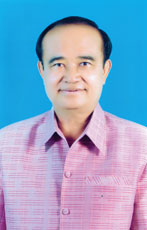
ตุ่น จินตะเวช

| name = ตุ่น จินตะเวช
| honorific-suffix = มหาปรมาภรณ์ช้างเผือก|ม.ป.ช., มหาวชิรมงกุฎ|ม.ว.ม.
| image = ตุ่น จินตะเวช.jpg
| imagesize = 200 px
| birth_date = 29 สิงหาคม พ.ศ. 2488
| birth_place = อำเภอเดชอุดม จังหวัดอุบลราชธานี
| death_place = โรงพยาบาลสรรพสิทธิประสงค์ จังหวัดอุบลราชธานี
| spouse = อรนุช จินตะเวช
| religion = พุทธ
| party = พรรคมหาชน|มหาชน (2546–2549)พรรคชาติไทย|ชาติไทย (2549–2551)พรรคชาติไทยพัฒนา|ชาติไทยพัฒนา (2551–2558)
ตุ่น จินตะเวช (29 สิงหาคม พ.ศ. 2488 – 28 เมษายน พ.ศ. 2558) เป็นอดีตสมาชิกสภาผู้แทนราษฎรจังหวัดอุบลราชธานี 8 สมัย สังกัดพรรคชาติไทยพัฒนา และเป็นสมาชิกสภาผู้แทนราษฎรเพียงคนเดียวของพรรคฯ ที่ได้รับเลือกตั้งในพื้นที่ภาคตะวันออกเฉียงเหนือ จากการเลือกตั้ง พ.ศ. 2554 และเป็นพี่ชายของนายปัญญา จินตะเวช สมาชิกสภาผู้แทนราษฎร สังกัดพรรคเพื่อไทย
== ประวัติ ==
ตุ่น จินตะเวช เกิดเมื่อวันที่ 29 สิงหาคม พ.ศ. 2488 สำเร็จการศึกษาระดับปริญญาตรี สาขาเกษตรศาสตร์ จาก Gregorio Araneta University ประเทศฟิลิปปินส์ ตุ่น สมรสกับนางอรนุช จินตะเวช รองนายกองค์หารบริหารส่วนจังหวัดอุบลราชธานี มีบุตร 4 คน คือ บัญชีรายการแสดงทรัพย์สินและหนี้สินของนายตุ่น จินตะเวช
# นายทนงศักดิ์ จินตะเวช
# นายอัครพล จินตะเวช อดีตผู้สมัคร ส.ส. อุบลราชธานี สังกัดพรรคชาติไทยพัฒนา
# นายนันท์นภัส จินตะเวช
# นางสาวตวงทิพย์ จินตะเวช ส.ส. อุบลราชธานี เขต11 สังกัดพรรคภูมิใจไทย
== การทำงาน ==
ตุ่น จินตะเวช เป็นอดีตผู้ใหญ่บ้านและกำนันในอำเภอเดชอุดม ต่อมาได้รับเลือกตั้งเป็นสมาชิกสภาผู้แทนราษฎรจังหวัดอุบลราชธานีตั้งแต่ปี พ.ศ. 2526 สังกัดพรรคกิจสังคม และได้รับเลือกตั้งเรื่อยมาในสังกัดพรรคการเมืองอื่น อาทิ พรรคปวงชนชาวไทย พรรคความหวังใหม่ ตามลำดับ ต่อมาในการเลือกตั้ง พ.ศ. 2548 ได้ย้ายมาสังกัดพรรคมหาชน และเป็นหนึ่งในสอง ส.ส.ของพรรคมหาชน ที่ได้รับเลือกตั้งเป็น ส.ส. และในการเลือกตั้ง พ.ศ. 2550 ได้ลงสมัครในสังกัดพรรคชาติไทย และในการเลือกตั้ง พ.ศ. 2554 ได้ลงสมัครในนามพรรคชาติไทยพัฒนา และเป็น ส.ส.เพียงคนเดียวของพรรคที่ชนะการเลือกตั้งเป็น ส.ส.ในพื้นที่ภาคอีสาน
== ถึงแก่อนิจกรรม ==
ตุ่น จินตะเวช เสียชีวิตด้วยโรคหัวใจวายเฉียบพลัน เมื่อวันที่ 28 เมษายน พ.ศ. 2558 สิริอายุรวม 69 ปี โรคหัวใจ คร่า 'ตุ่น จินตะเวช' อดีต ส.ส.อุบลฯ มีพิธีพระราชทานเพลิงศพเมื่อวันที่ 4 พฤษภาคม พ.ศ. 2558 ณ วัดเมืองเดช อำเภอเดชอุดม จังหวัดอุบลราชธานี
== เครื่องราชอิสริยาภรณ์ ==
ราชกิจจานุเบกษา, ประกาศสำนักนายกรัฐมนตรี เรื่อง พระราชทานเครื่องราชอิสริยาภรณ์อันเป็นที่เชิดชูยิ่งช้างเผือกและเครื่องราชอิสริยาภรณ์อันมีเกียรติยศยิ่งมงกุฎไทย , เล่ม ๑๒๒ ตอนที่ ๒๑ ข หน้า ๒, ๓ ธันวาคม ๒๕๔๘
ราชกิจจานุเบกษา, ประกาศสำนักนายกรัฐมนตรี เรื่อง พระราชทานเครื่องราชอิสริยาภรณ์อันเป็นที่เชิดชูยิ่งช้างเผือกและเครื่องราชอิสริยาภรณ์อันมีเกียรติยศยิ่งมงกุฎไทย, เล่ม ๑๑๗ ตอนที่ ๒๕ ข หน้า ๑๐, ๑ ธันวาคม ๒๕๔๓
== อ้างอิง ==
หมวดหมู่:บุคคลจากอำเภอเดชอุดม
หมวดหมู่:ข้าราชการพลเรือนชาวไทย
หมวดหมู่:นักการเมืองไทย
หมวดหมู่:สมาชิกสภาผู้แทนราษฎรจังหวัดอุบลราชธานี
หมวดหมู่:พรรคกิจสังคม
หมวดหมู่:พรรคกิจประชาคม
หมวดหมู่:พรรคชาติพัฒนา (พ.ศ. 2535)
หมวดหมู่:พรรคความหวังใหม่
หมวดหมู่:พรรคมหาชน
หมวดหมู่:พรรคชาติไทย
หมวดหมู่:พรรคชาติไทยพัฒนา
หมวดหมู่:ผู้ได้รับเครื่องราชอิสริยาภรณ์ ม.ป.ช.
หมวดหมู่:ผู้ได้รับเครื่องราชอิสริยาภรณ์ ม.ว.ม.
หมวดหมู่:เสียชีวิตจากภาวะหัวใจล้มเหลว